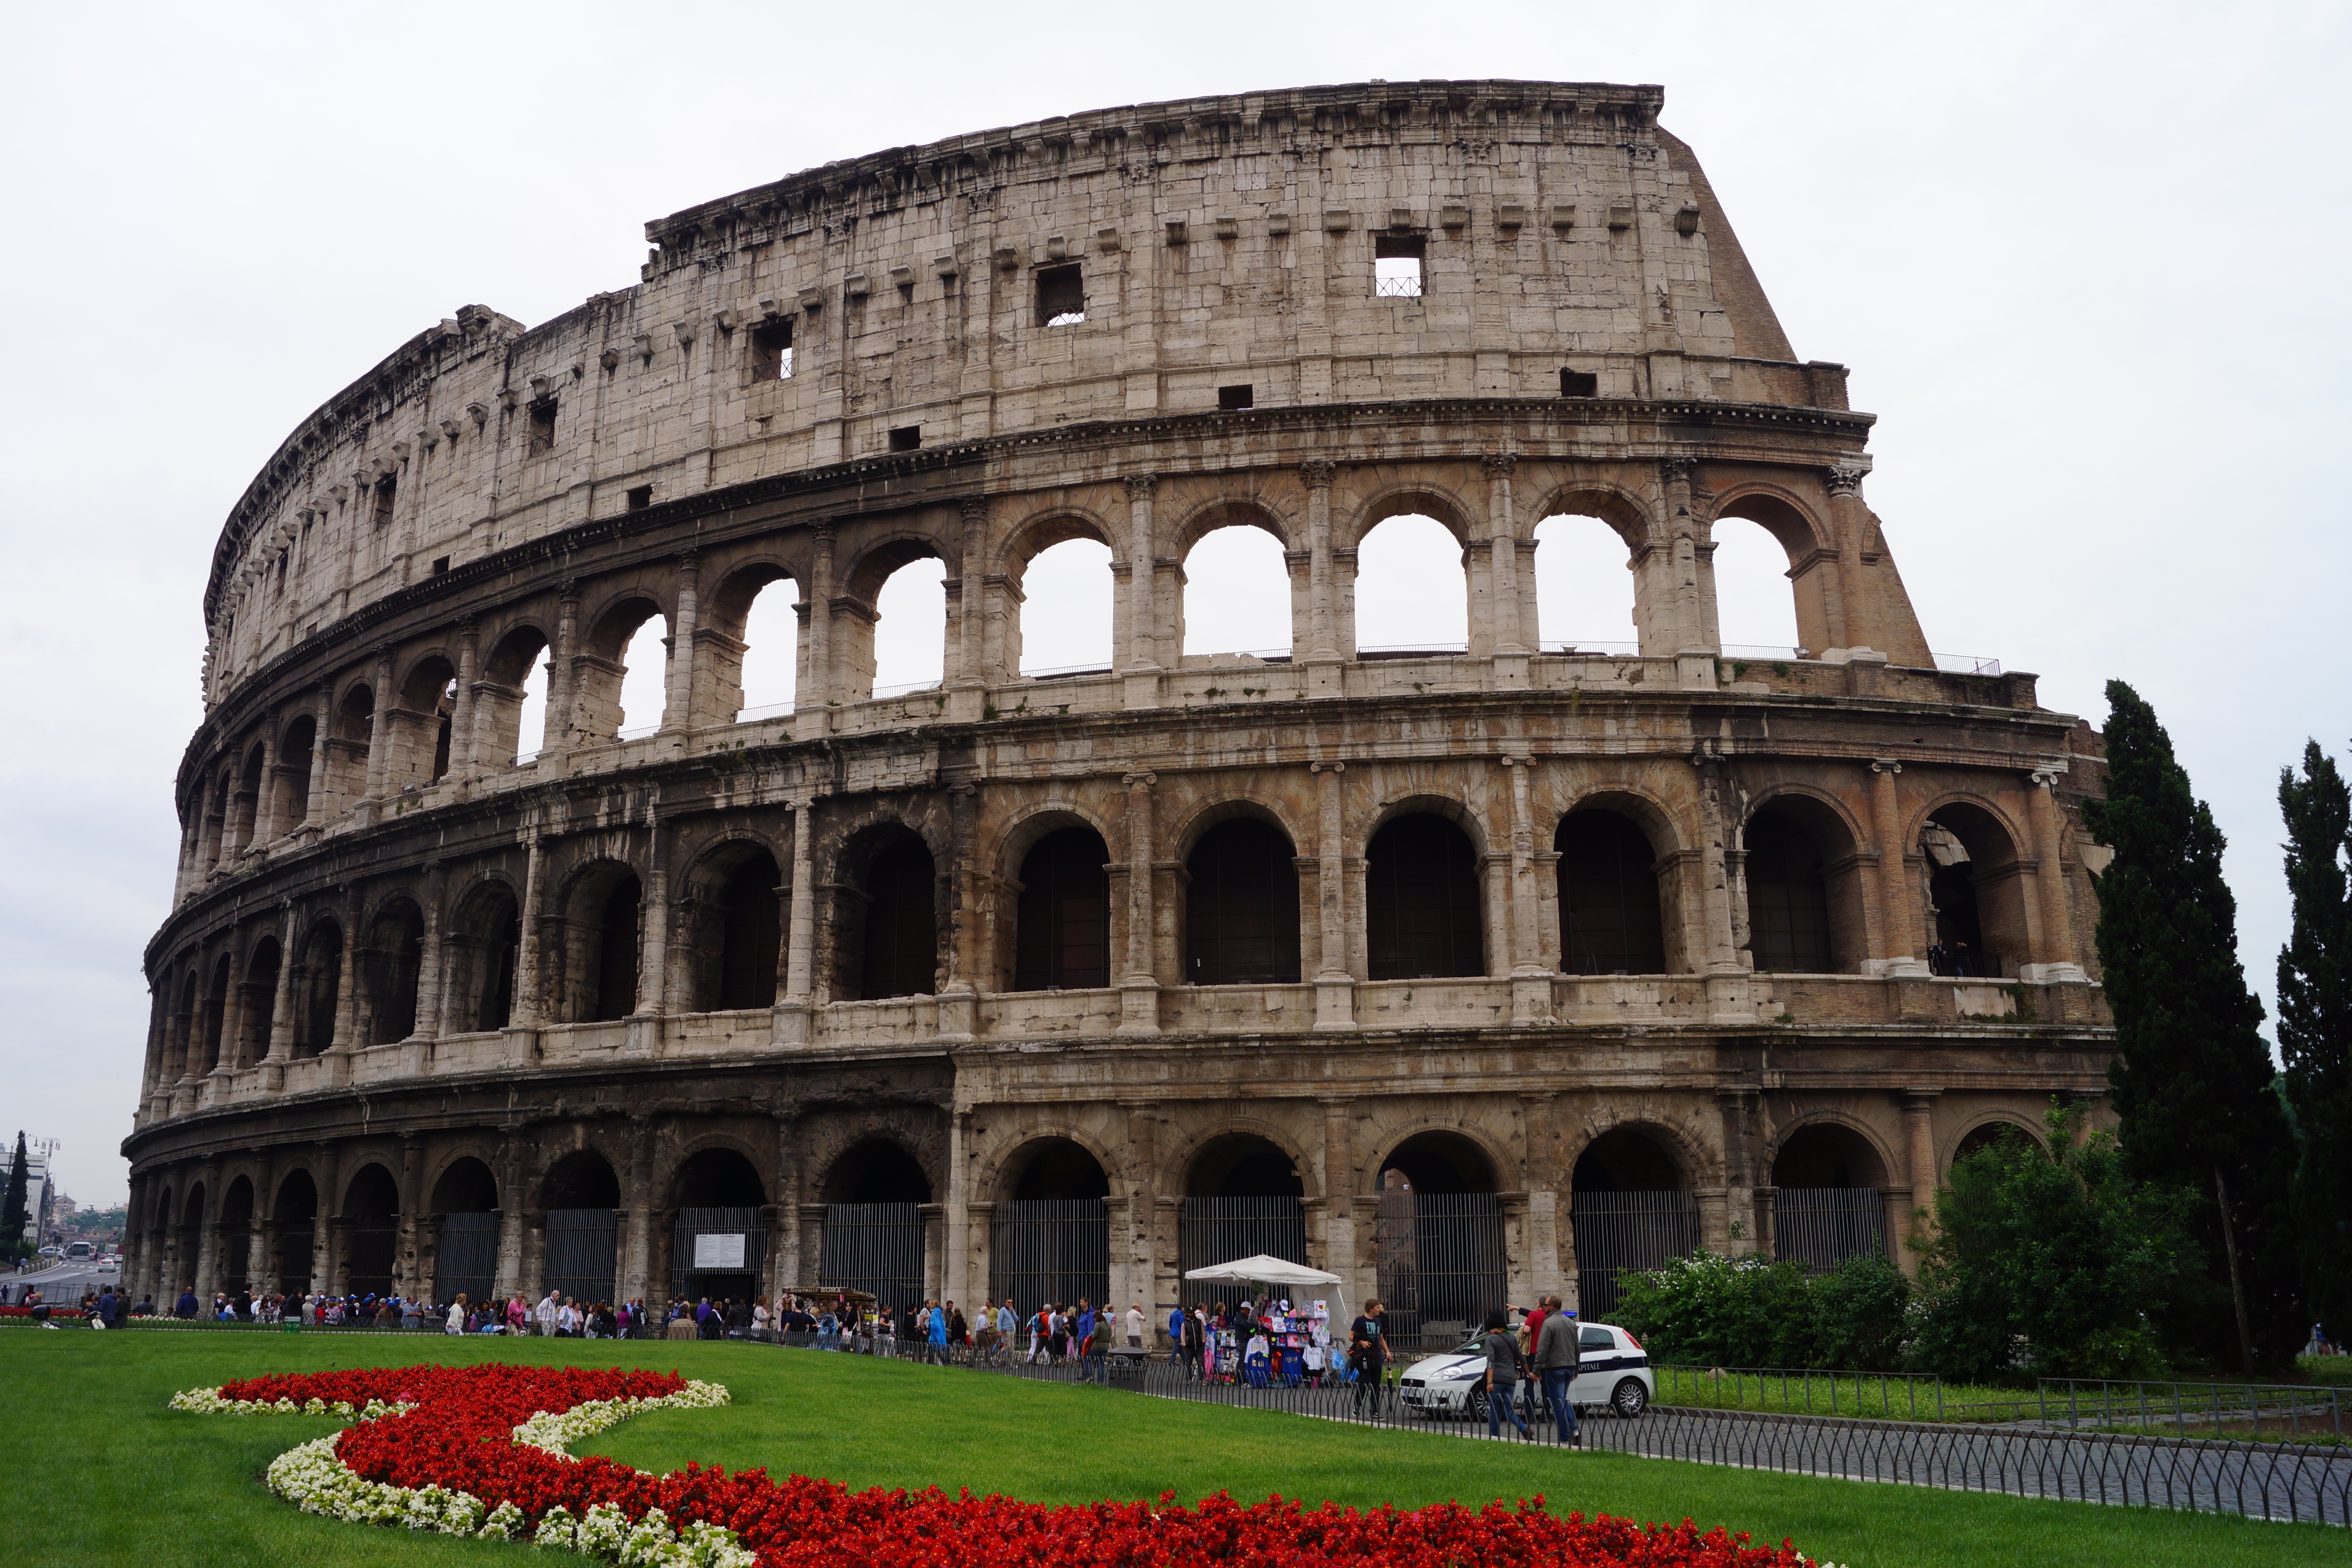
architecture, structure, antique, palace, monument, arch, landmark, italy, tourism, colosseum, arena, rome, amphitheatre, ancient rome, historic site, ancient history, ancient roman architecture